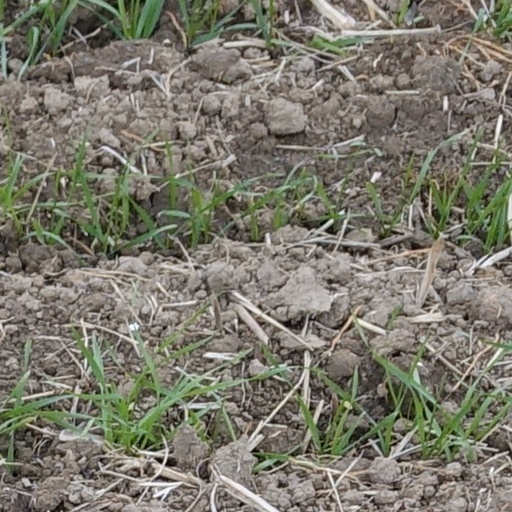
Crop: wheat